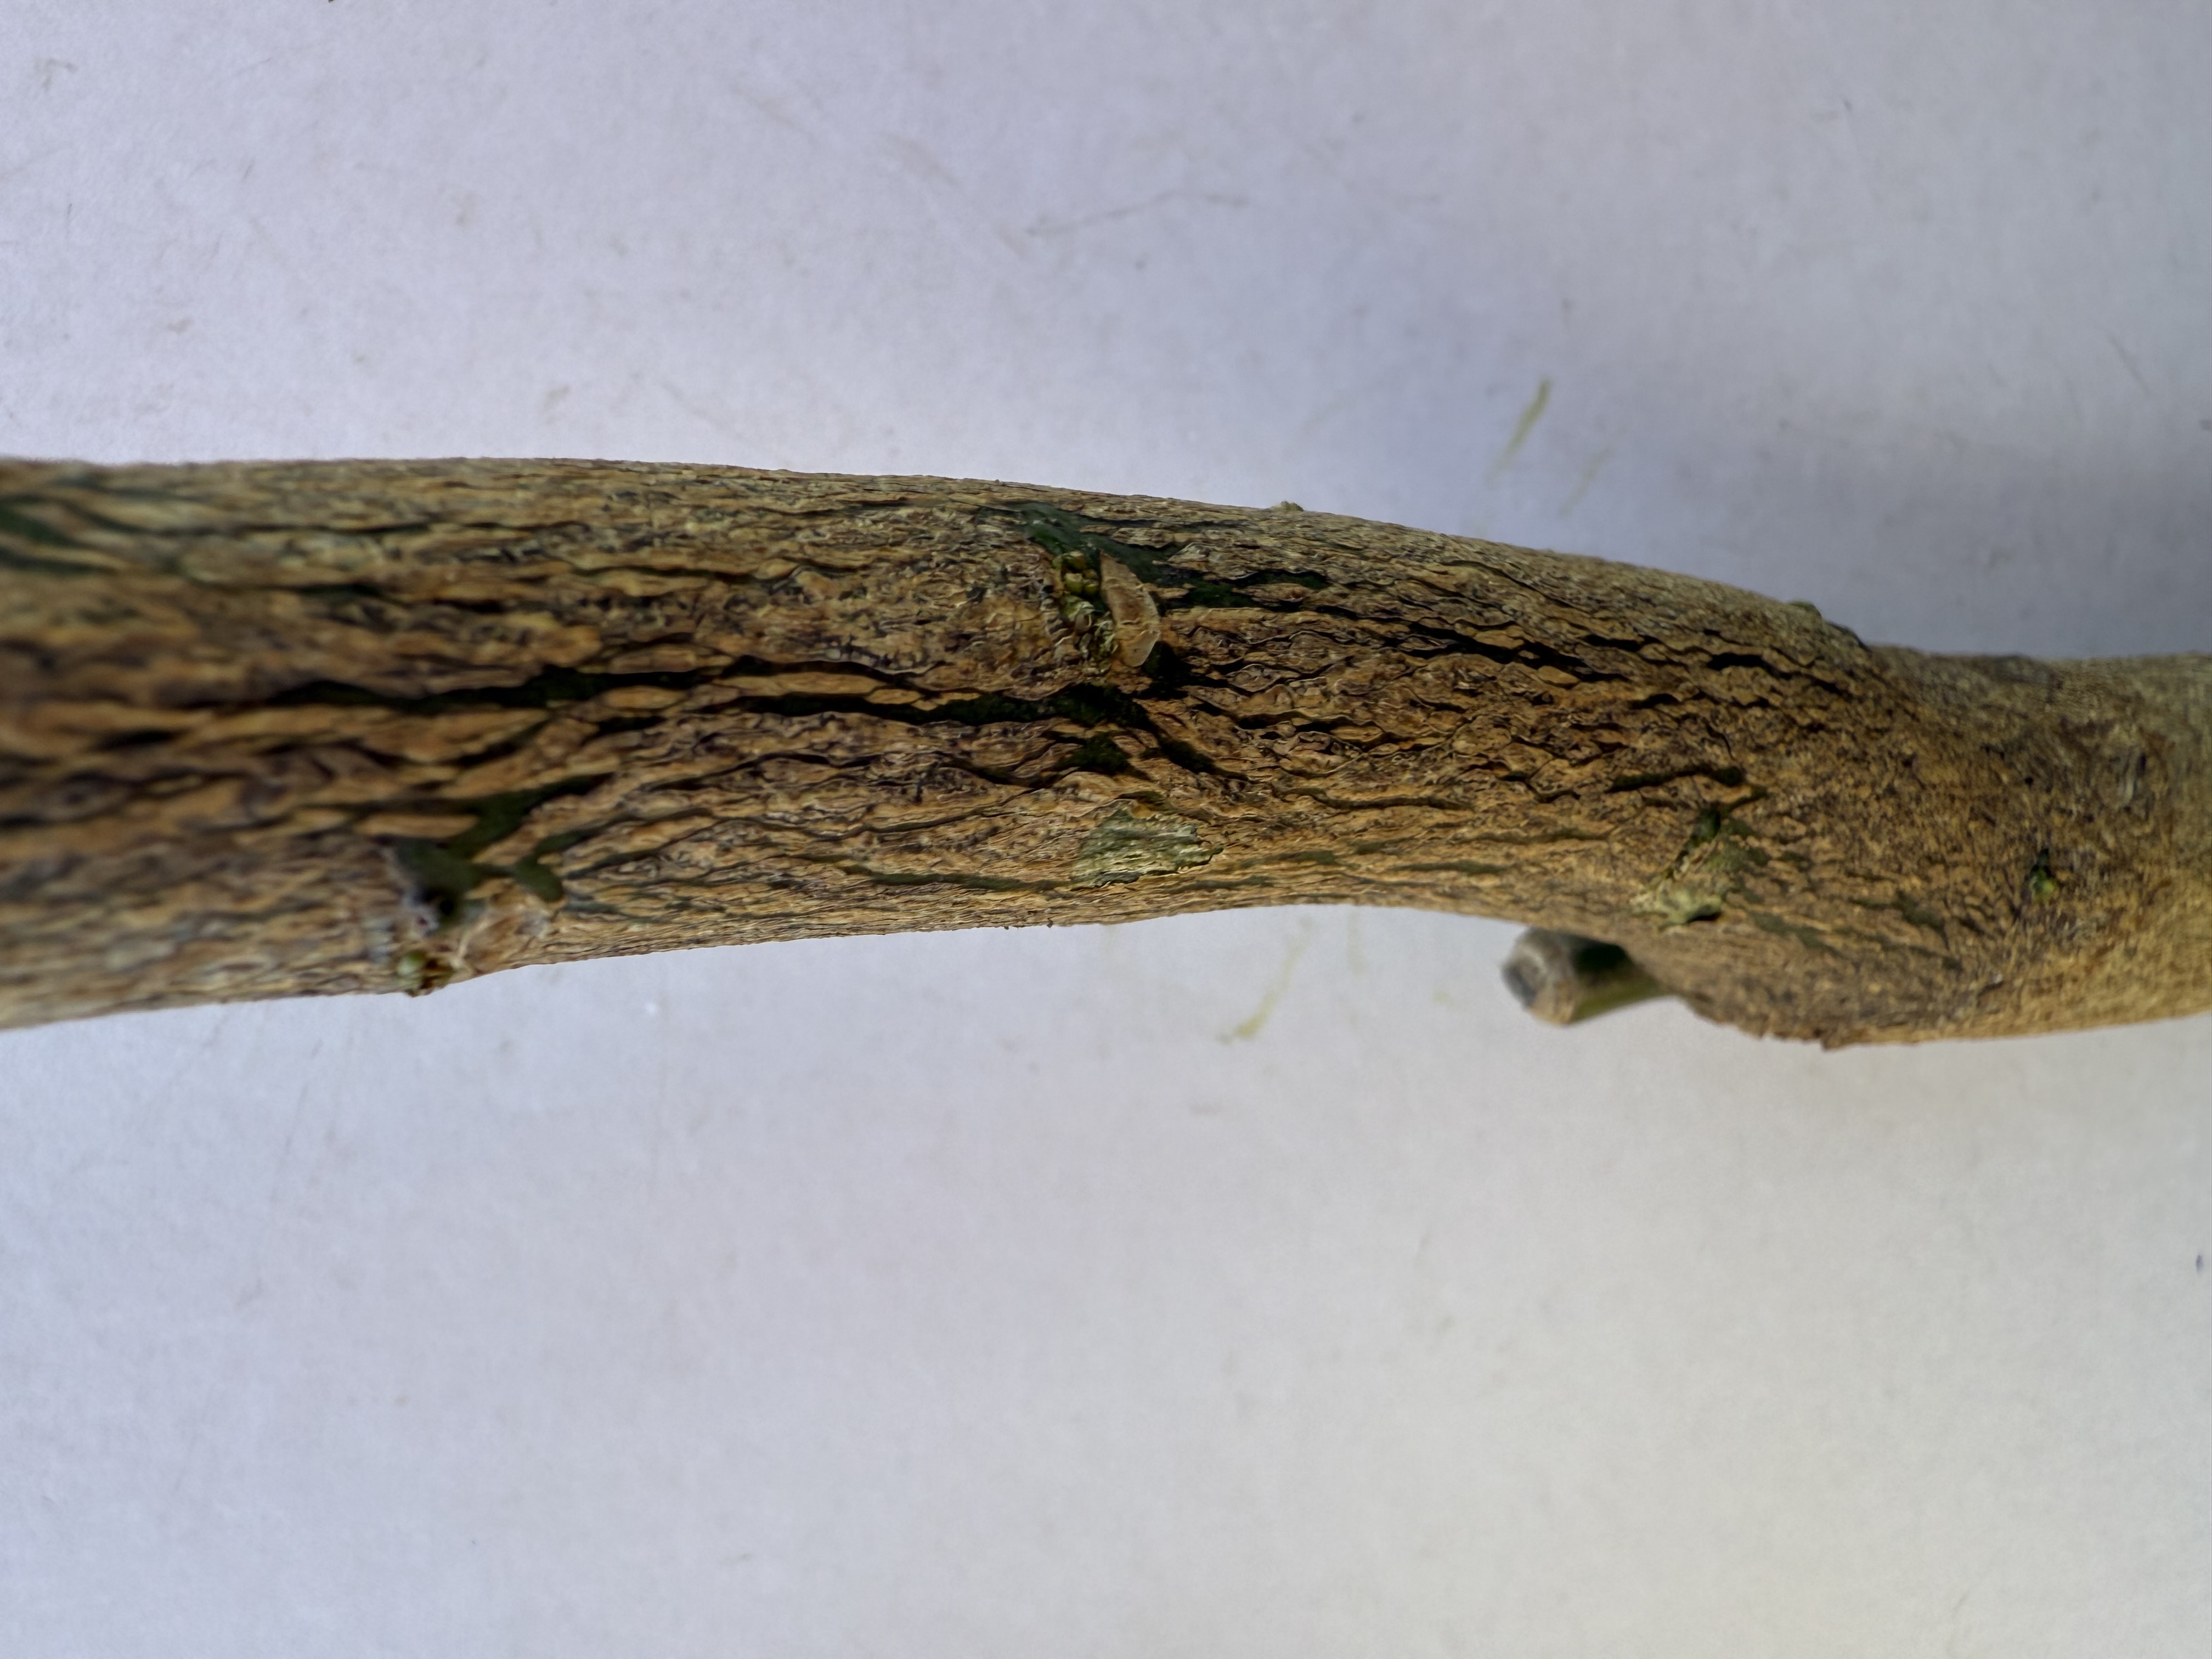
Variety: Orange